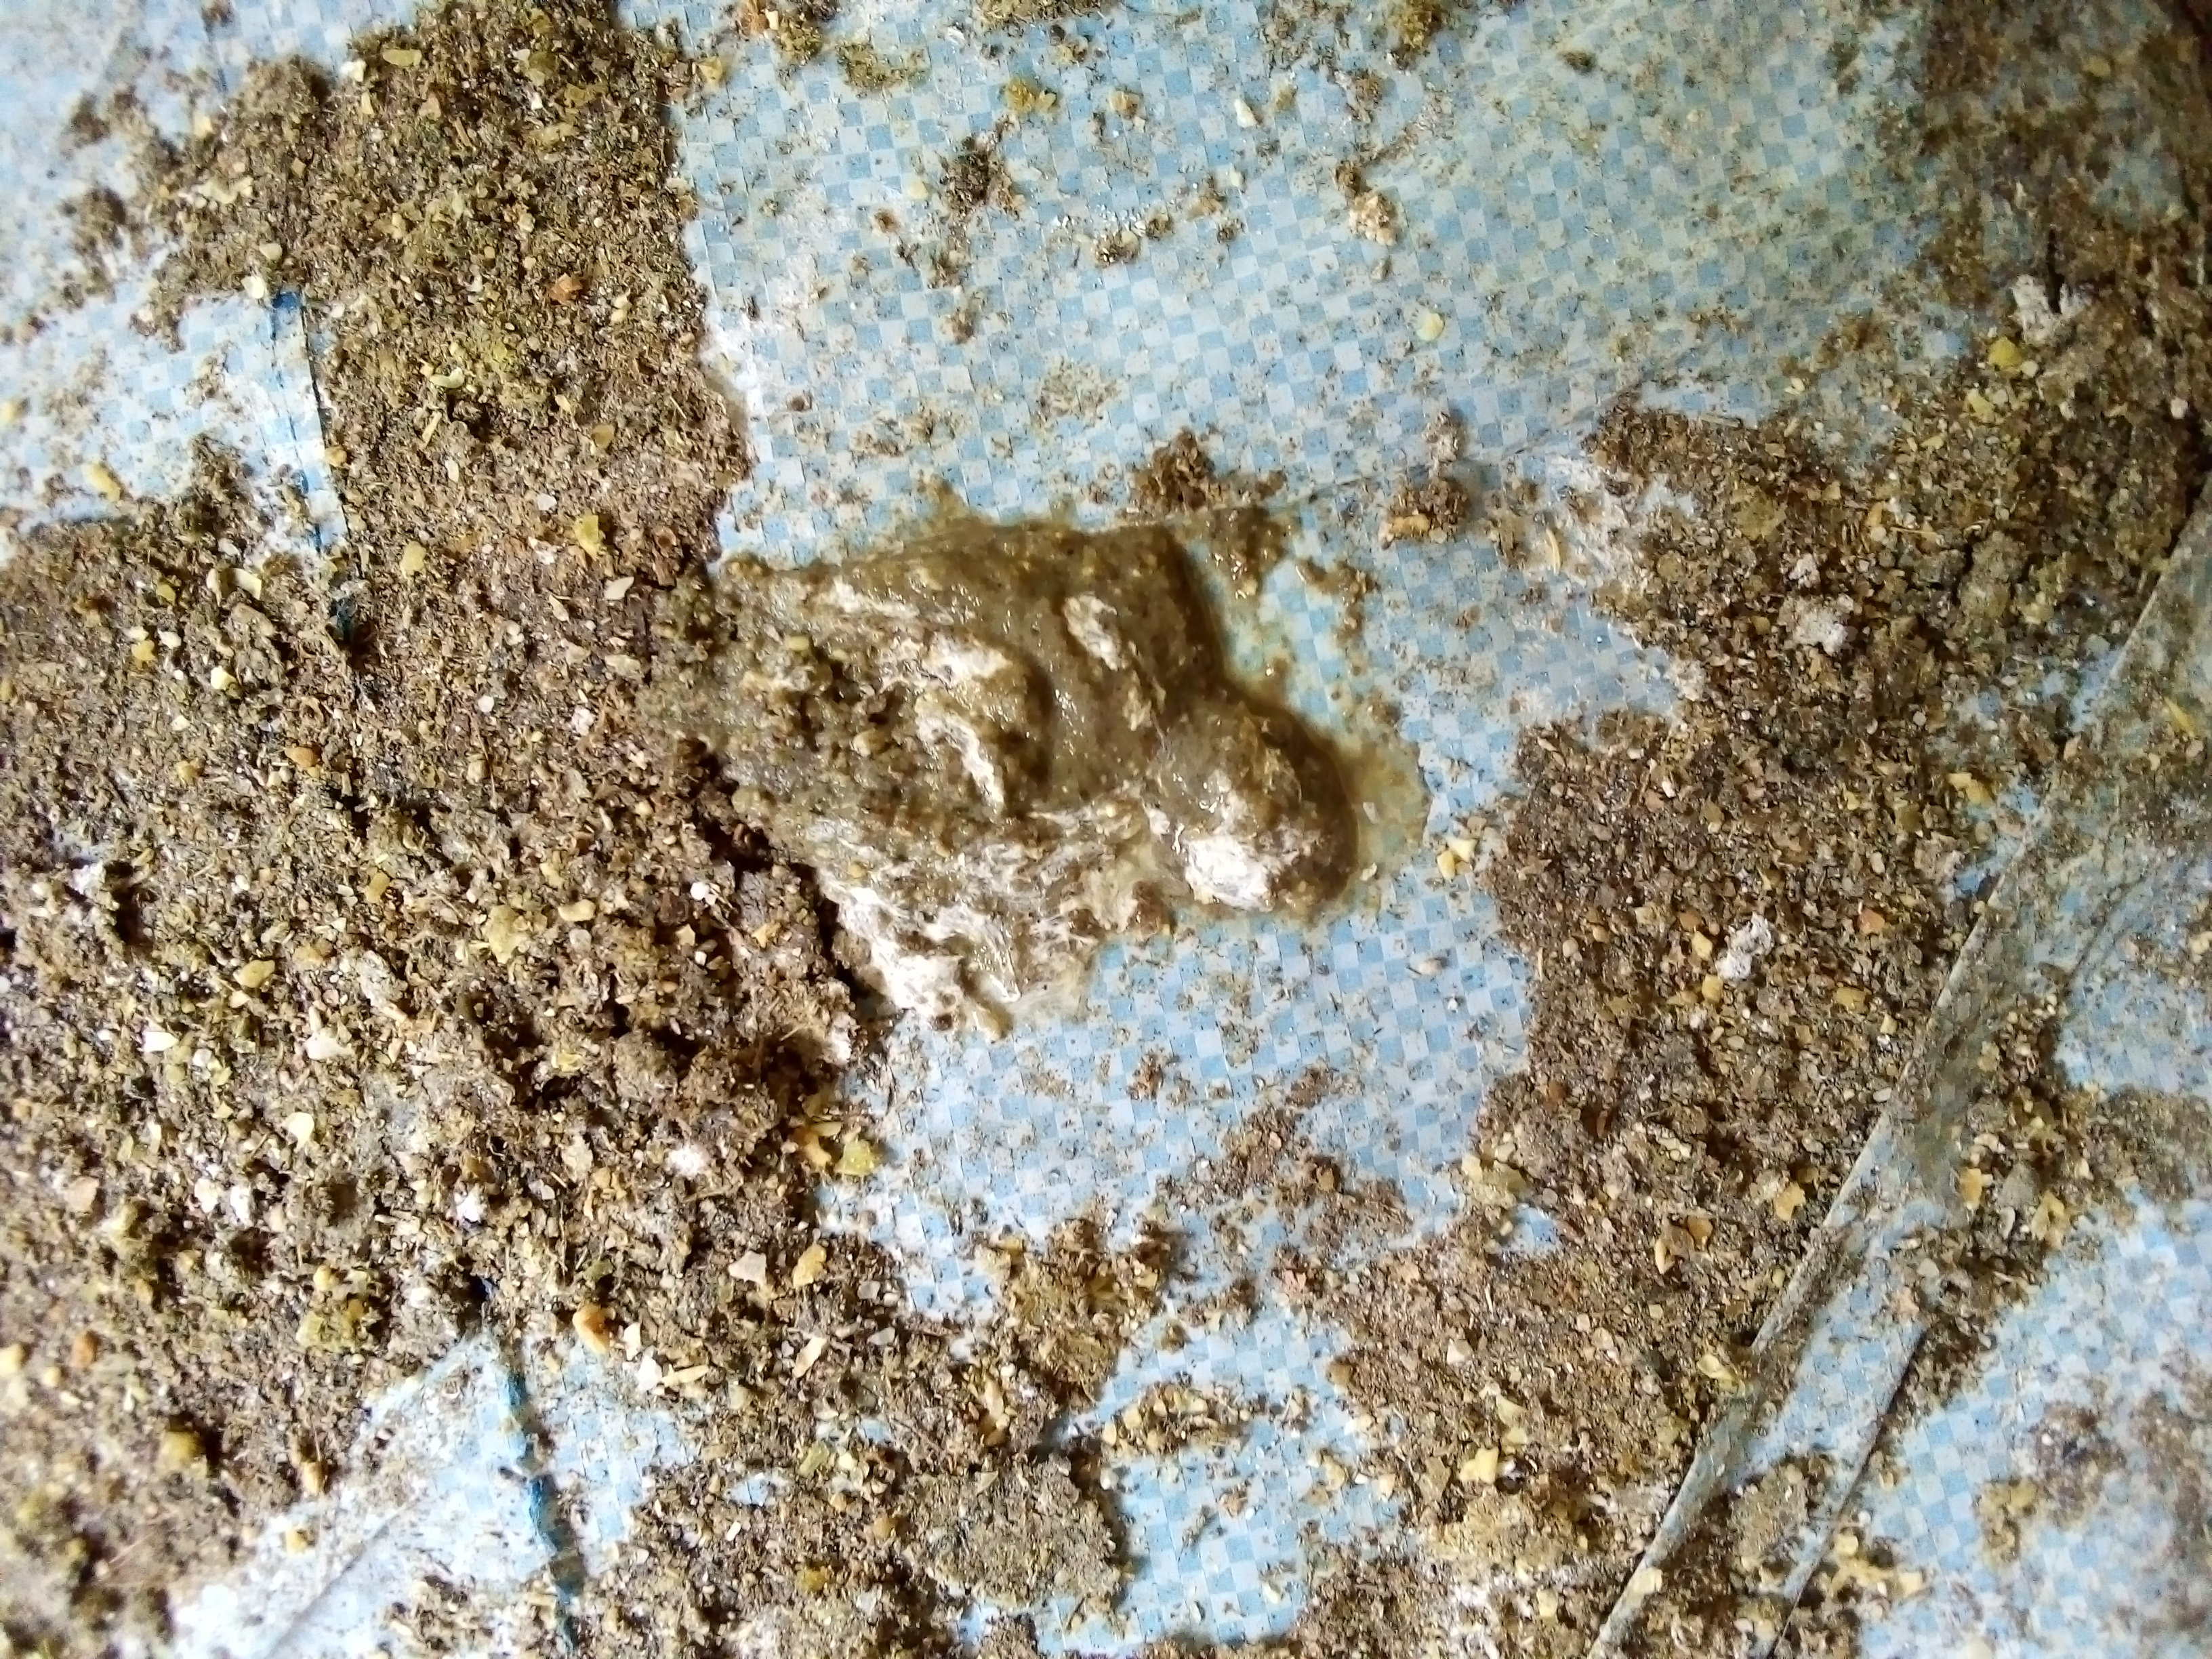
PCR-confirmed diagnosis: Salmonella